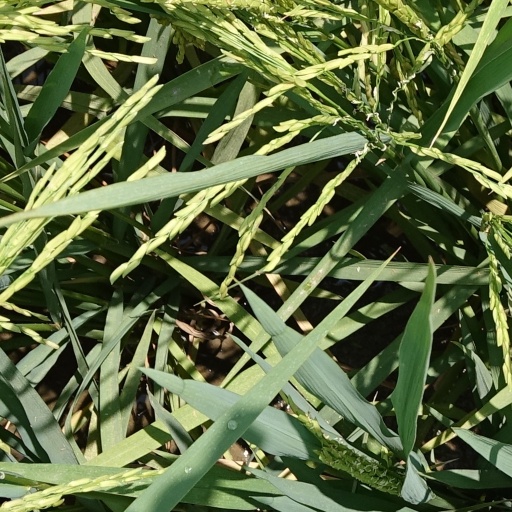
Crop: rice